Sports Center station (Wuhan Metro)

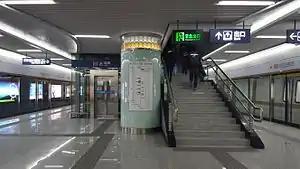

Sports Center Station, is a station of Line 3 of Wuhan Metro. It entered revenue service on December 28, 2015. It is located in Caidian District. This station used to be known as Sports Center North Station during construction. It is near Wuhan Sports Center Stadium.